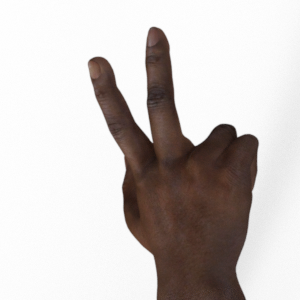
Label: scissors